Riddley Walker

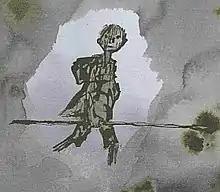
From the cover of the Folio Society edition by Quentin Blake

Peter Ruppert noted that Hoban's novel draws on "such well-known dystopias as "A Clockwork Orange", "Lord of the Flies", and "A Canticle for Leibowitz"", and "what is unique in Hoban's haunting vision of the future is his language" which is described as being similar to the "Nadsat" slang spoken in Anthony Burgess' "A Clockwork Orange". "The Bulletin of the Atomic Scientists" stated that, "The force and beauty and awfulness of Hoban's creation is shattering," and praised the author's use of a crude "Chaucerian English". John Mullan of The Guardian also praised Hoban's decision to narrate the novel in a devolved form of English: "The struggle with Riddley's language is what makes reading the book so absorbing, so completely possessing."